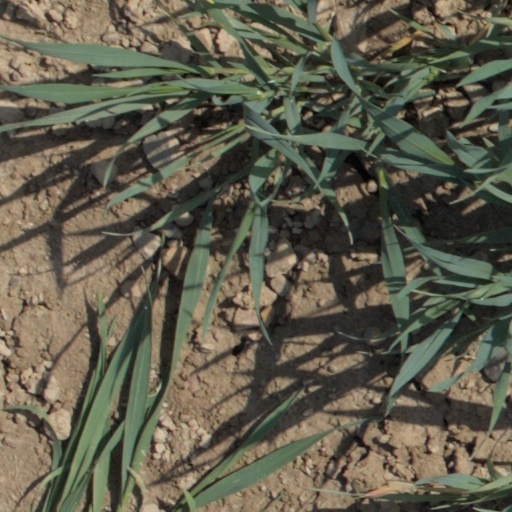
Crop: wheat